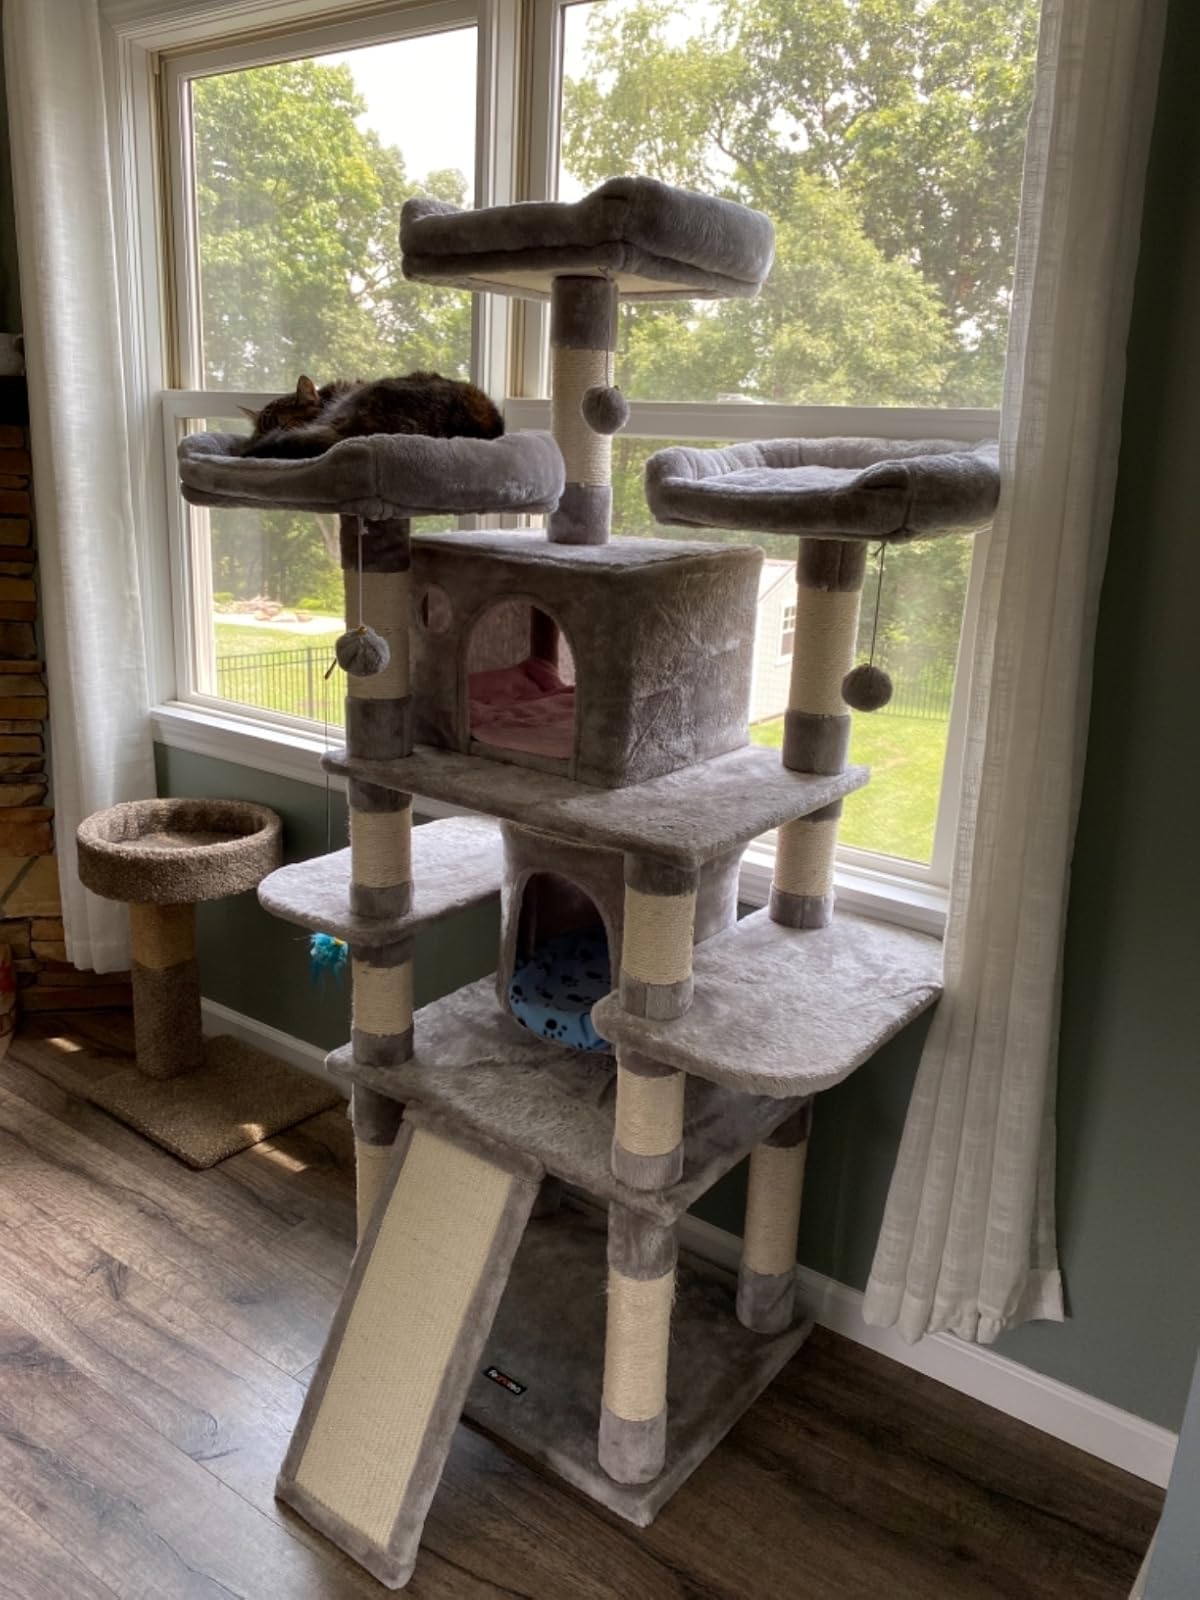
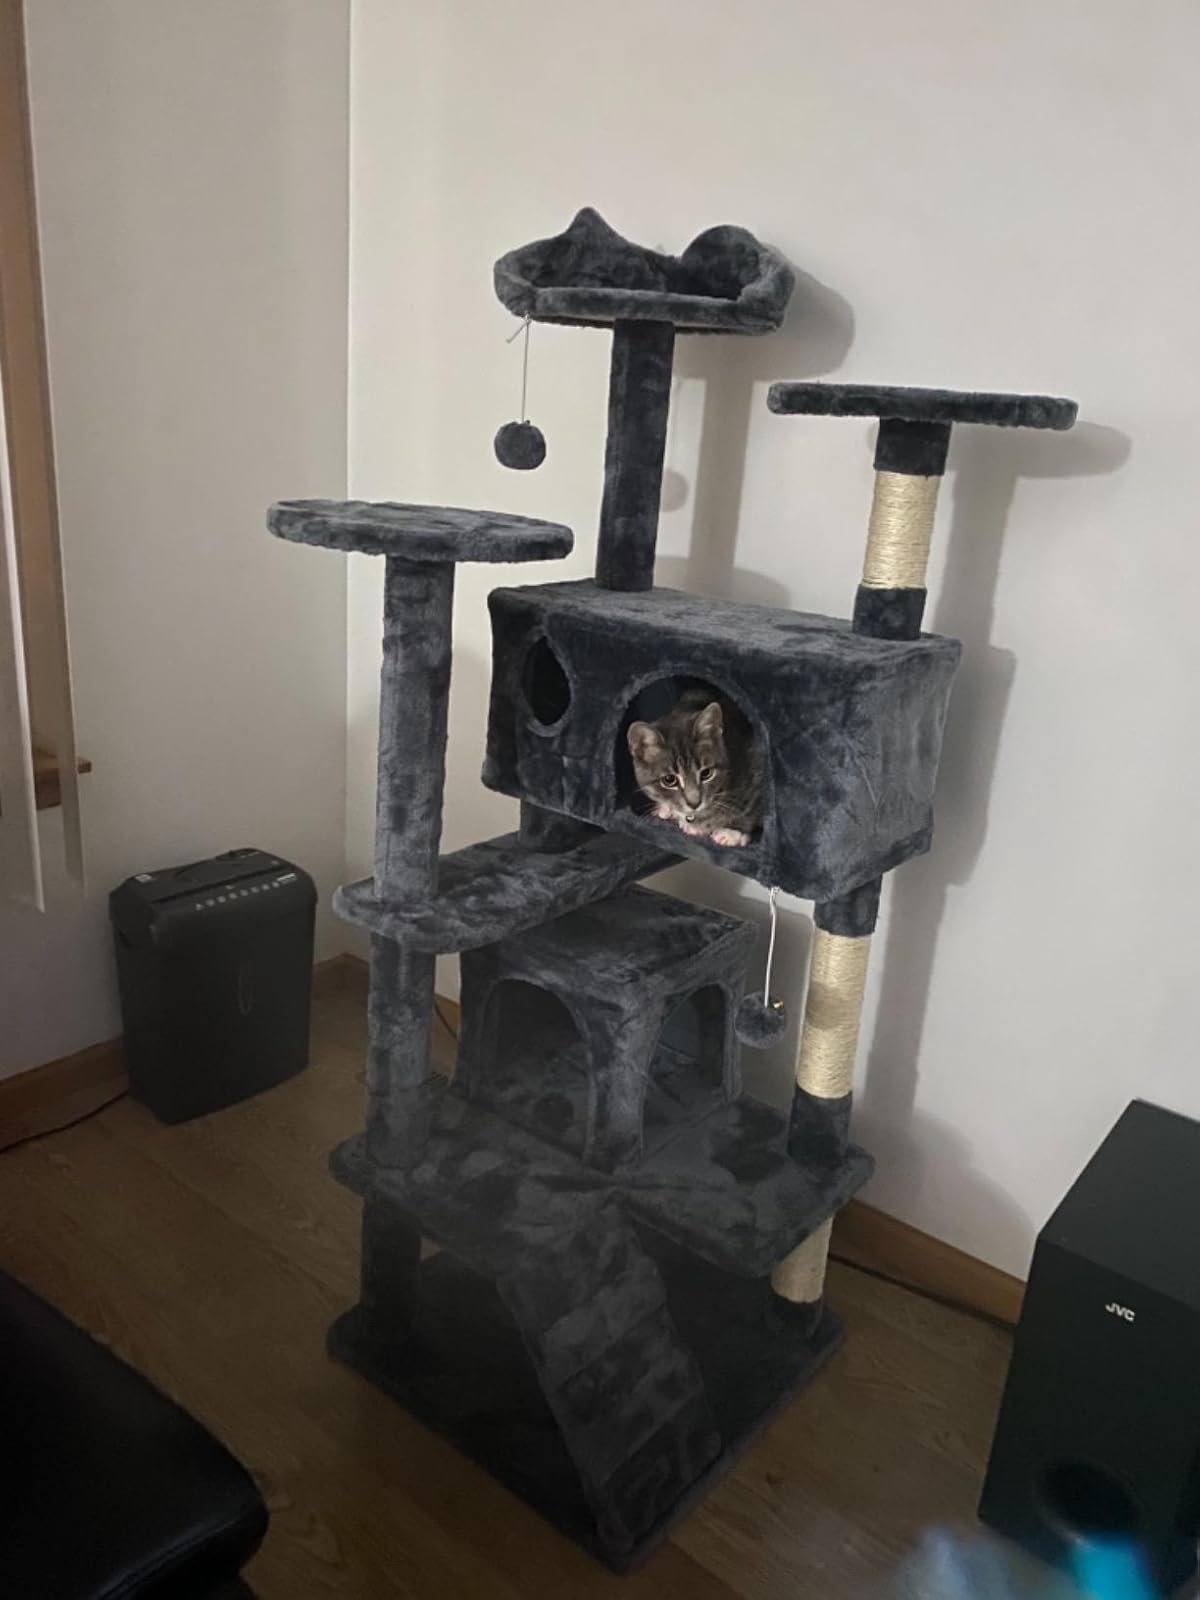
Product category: items_cat tree
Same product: no